Habib Yunich

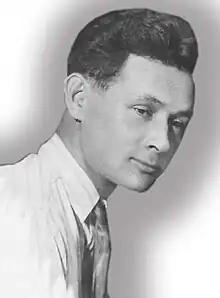
Yunich in 1932

Habib Yunich (also russified as Yunichev; 1906–1945) was a Chinese Tatar educator, journalist, and politician. He served as the Second East Turkestan Republic's education minister from the government's establishment in 1944 until his sudden death from typhus in 1945. He was succeeded by his deputy Seypidin Azizi.